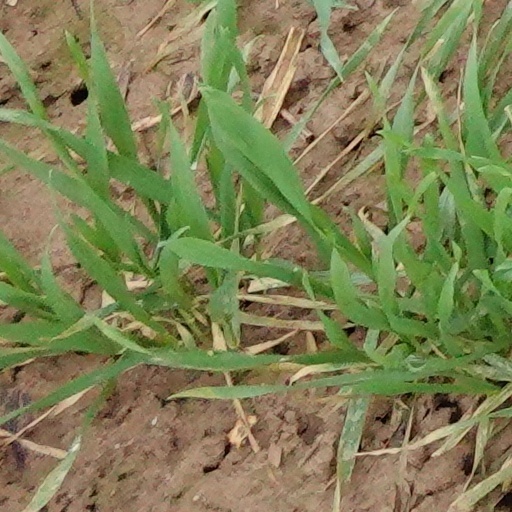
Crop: wheat